Baude Cordier

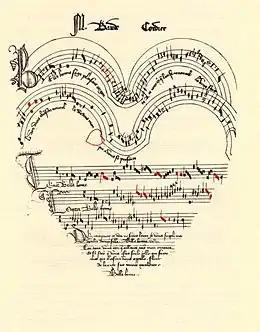
Cordier's rondeau about love, "Belle, Bonne, Sage," is in a heart shape, with red notes indicating rhythmic alterations.

Baude Cordier was a French composer in the style of late medieval music. Virtually nothing is known of Cordier's life, aside from an inscription on one of his works which indicates he was born in Rheims and had a Master of Arts. Some scholars identify him with Baude Fresnel, a harpist and organist in the court of Philip the Bold, though other scholars have rejected this.